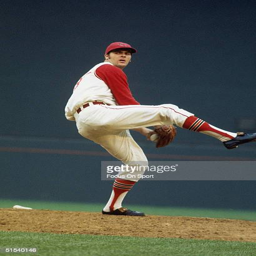
baseball player winds up for a pitch during recurring competition